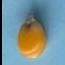
Maize quality: Good